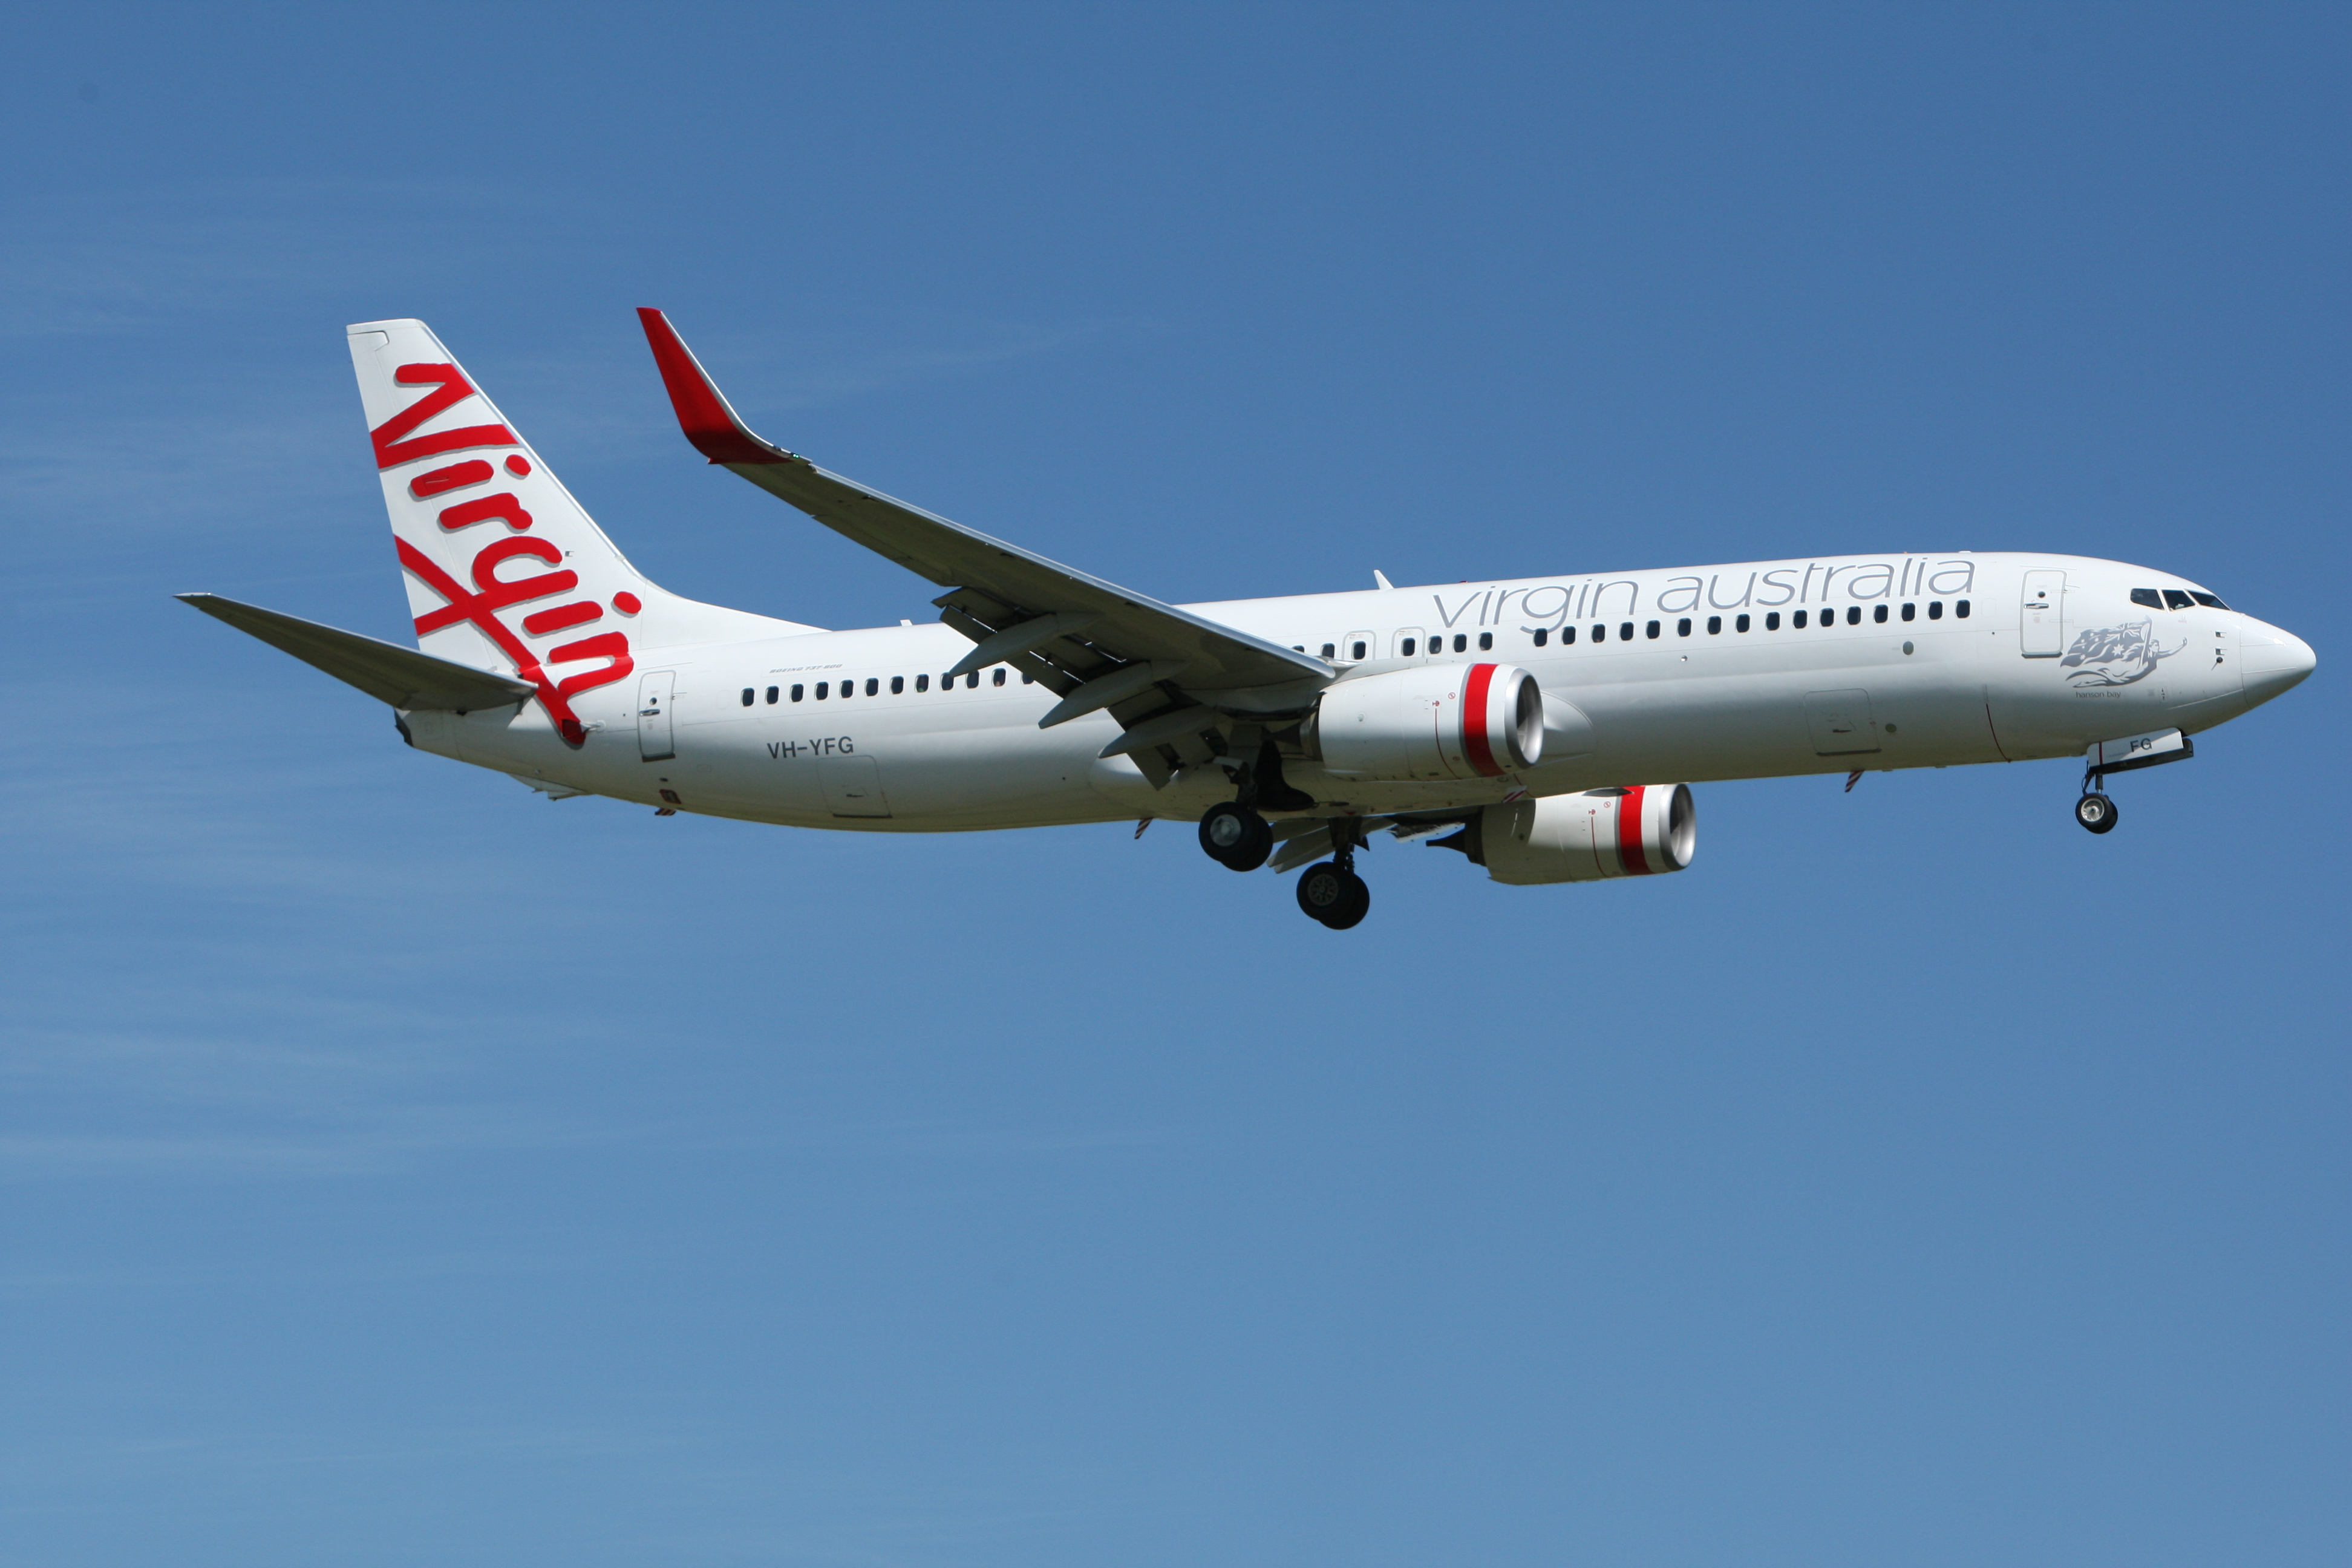
sky, fly, travel, airplane, aircraft, vehicle, airline, aviation, flight, aeroplane, airliner, boeing, jet aircraft, boeing 787 dreamliner, boeing 777, boeing 767, air travel, boeing 737, atmosphere of earth, wide body aircraft, narrow body aircraft, boeing 737 next generation, boeing c 40 clipper, landing gears